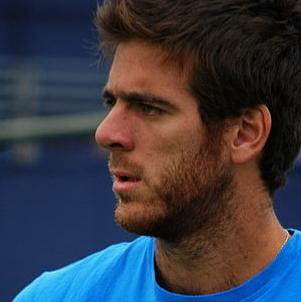
Age: 22